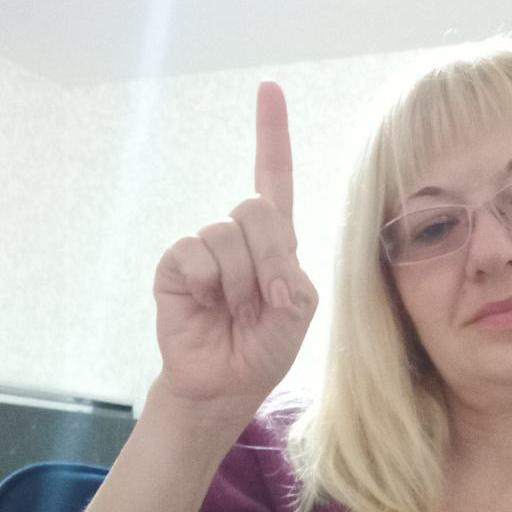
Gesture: one